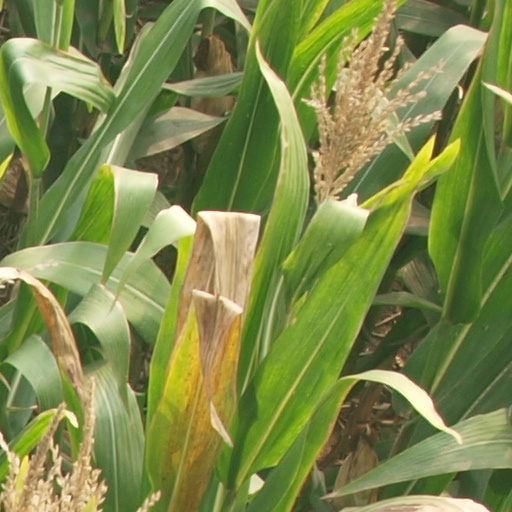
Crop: maize; corn